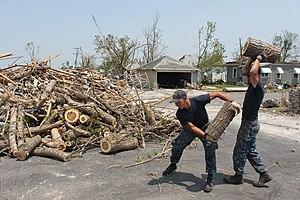
La tornade de 2011 à Joplin est une tornade à vortex multiples qui a touché Joplin dans le Missouri le 22 mai 2011. Elle faisait partie de l'éruption de tornades du 21 au 26 mai 2011. La tornade est classée EF5 sur l'échelle de Fujita améliorée, c'est-à-dire le maximum.